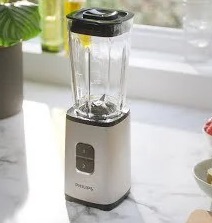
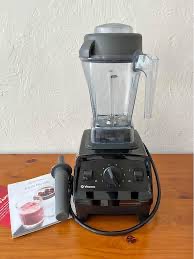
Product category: items_blender
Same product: no